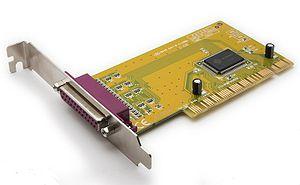
L'interface PCI est un standard de bus local permettant de connecter des cartes d'extension sur la carte mère d'un ordinateur.